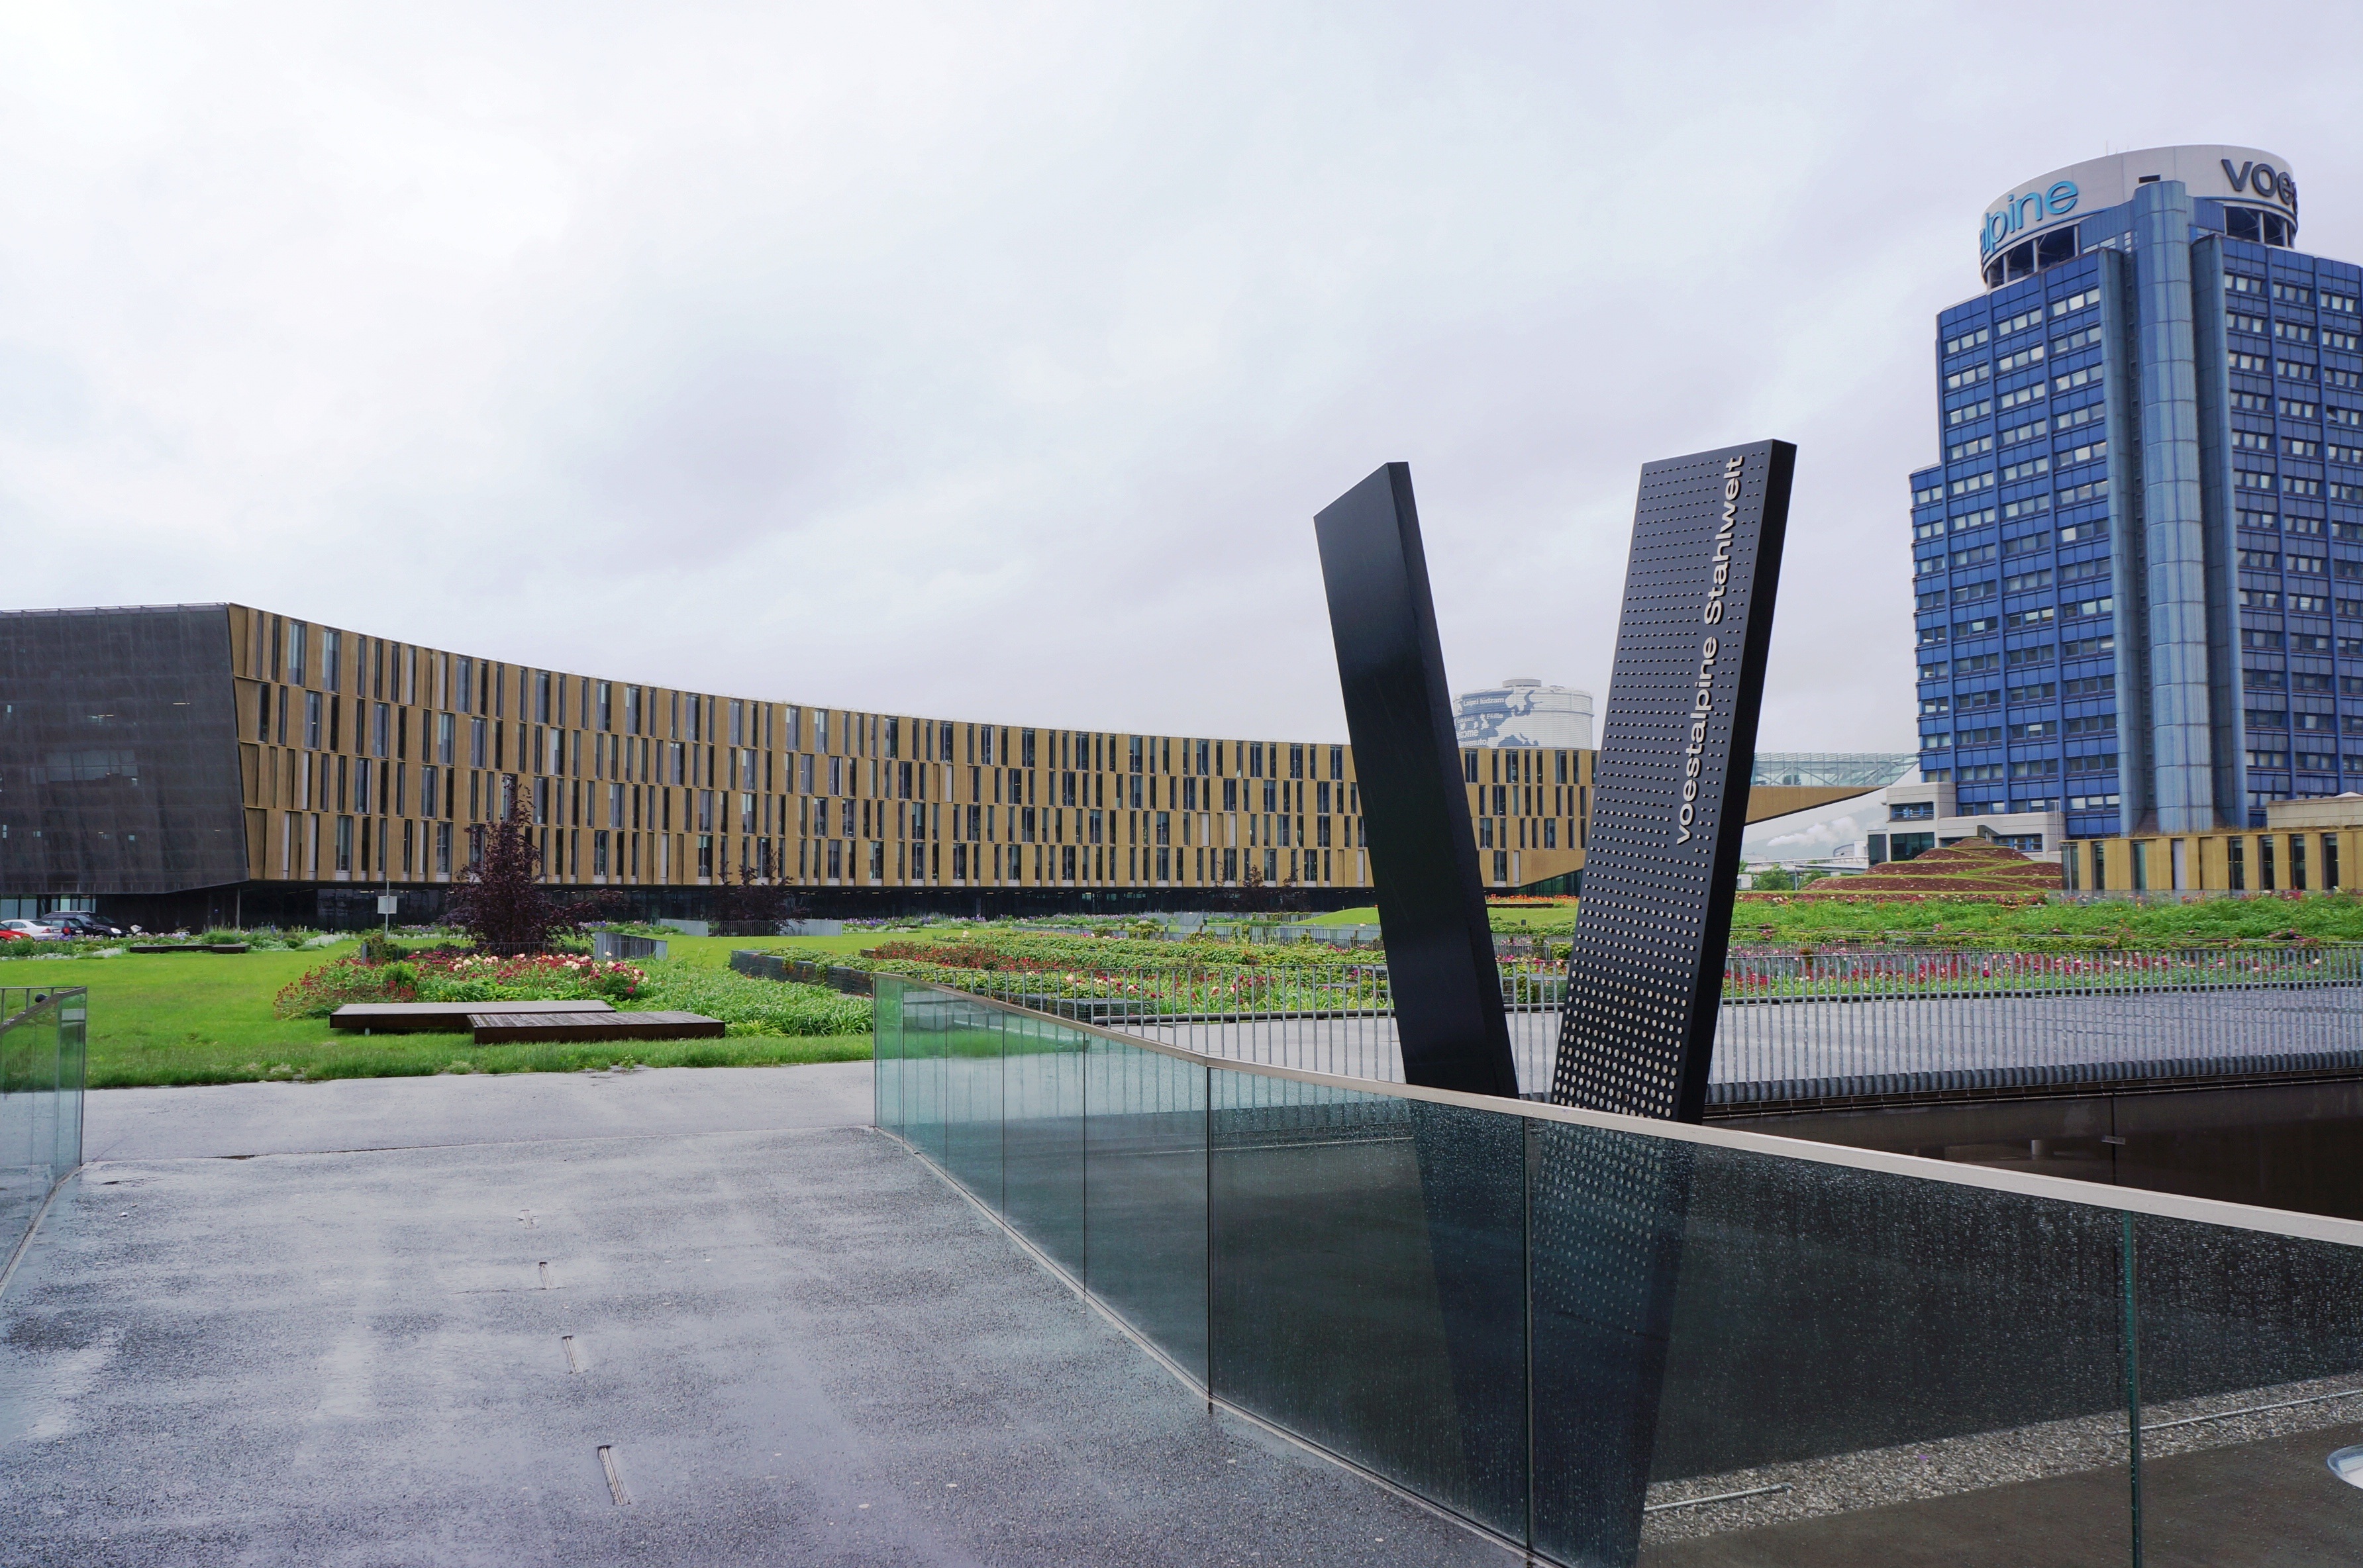
water, architecture, sky, building, cityscape, daytime, reflection, facade, industry, tower block, headquarters, condominium, linz, steel mill, steel production, reflecting pool, urban design, metropolitan area, mixed use, corporate headquarters, v est alpine, stahlwelt